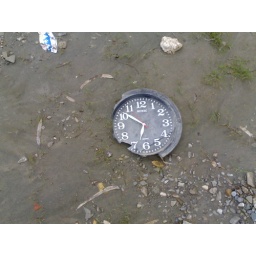
Near Traskoon Restaurant, Nowshera. This wall clock was brought by flood waters.